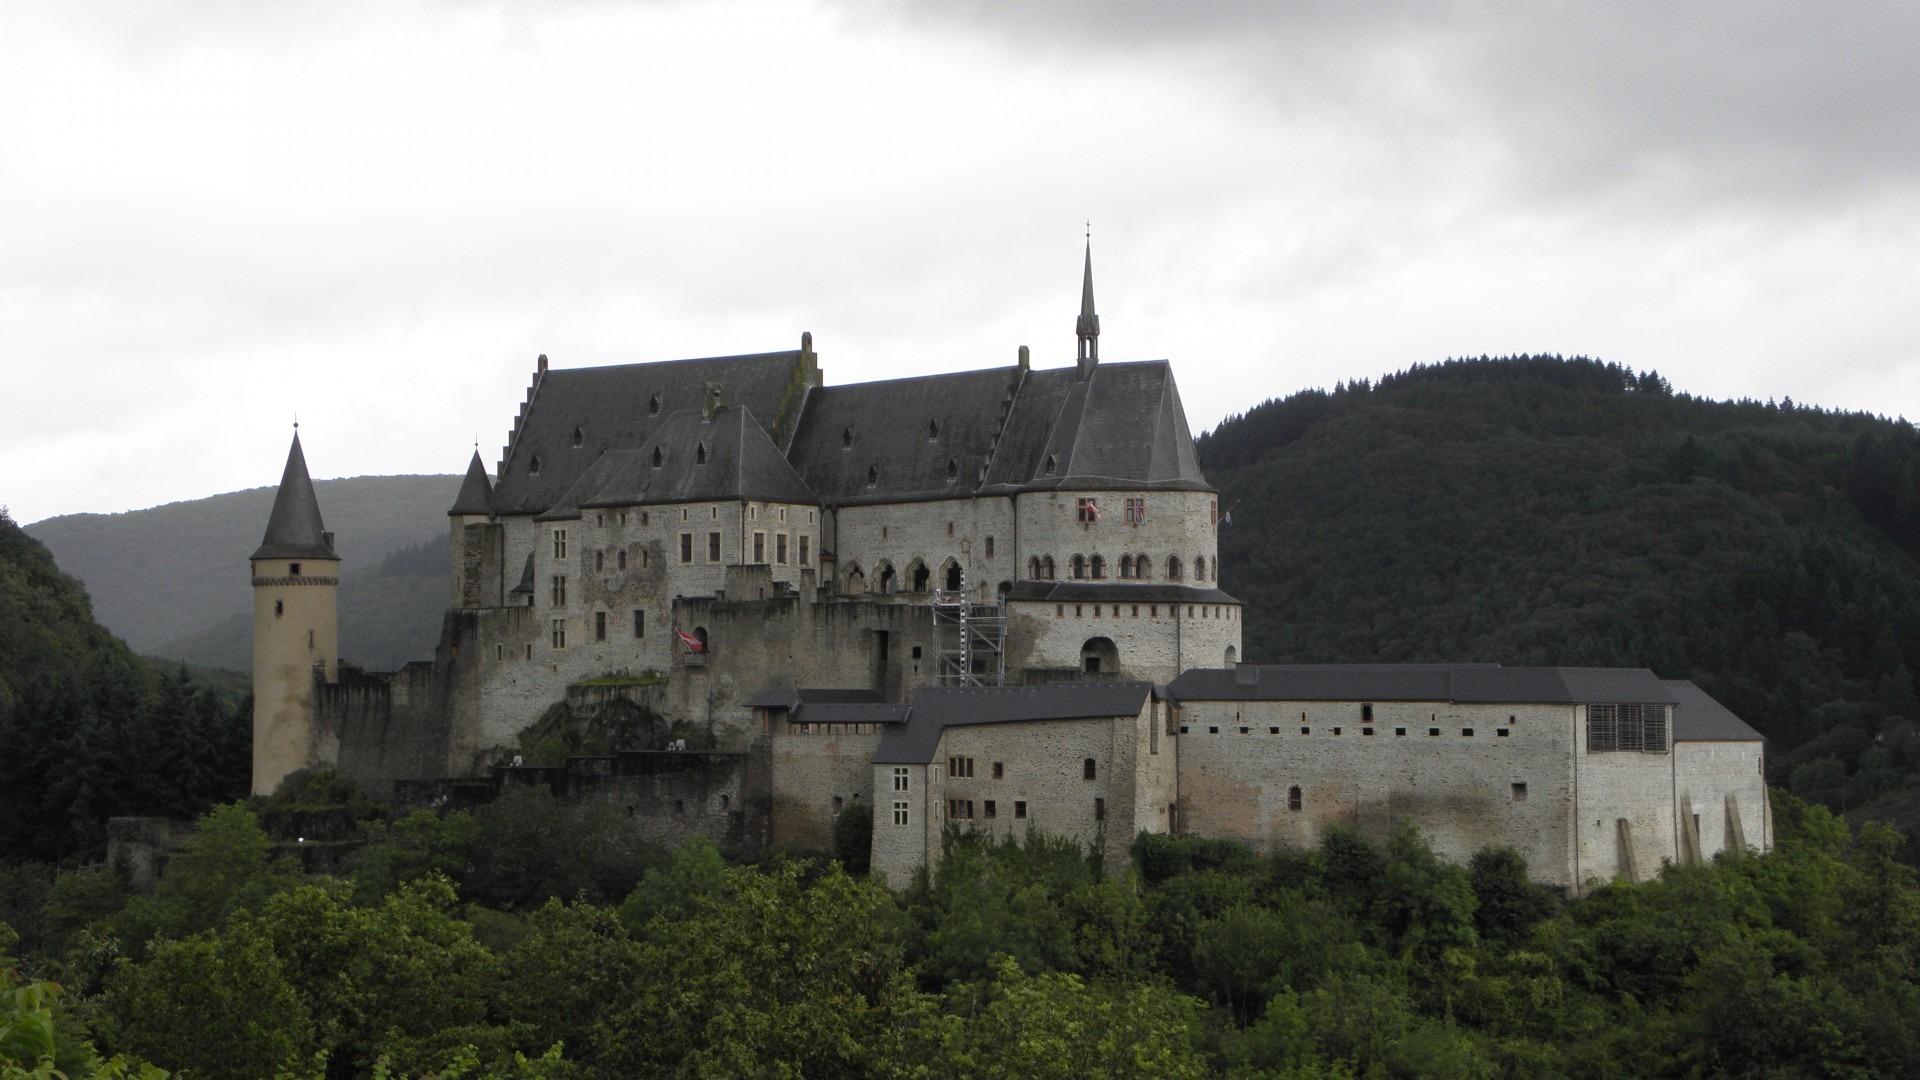
architecture, structure, building, chateau, old, monument, castle, ancient, landmark, historic, fortification, monastery, culture, history, historical, luxembourg, historic site, water castle, vianden